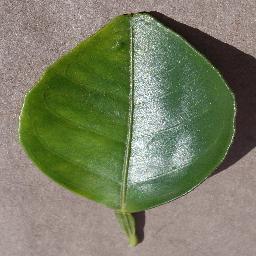
Label: Orange___Haunglongbing_(Citrus_greening)